Mikhail Baryshnikov

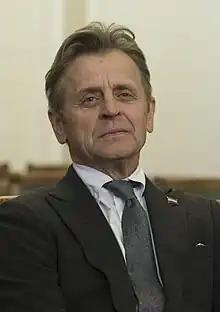
Baryshnikov in 2017

Mikhail Nikolayevich Baryshnikov (born January 27, 1948) is a Latvian and American dancer, choreographer, and actor. He was the preeminent male classical ballet dancer of the 1970s and 1980s. He subsequently became a noted dance director.